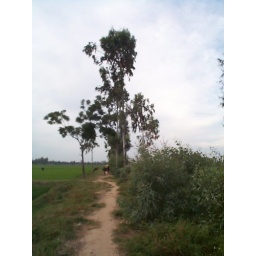
The lonely path in the field behind our house